Submarine Parachute Assistance Group

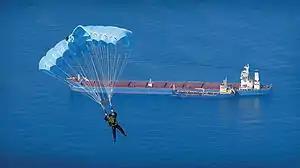
A member of the Submarine Parachute Assistance Group during a practice jump into the bay of Gibraltar in 2011

The Royal Navy's Submarine Parachute Assistance Group (SPAG) is a team who provide a rescue support capability to submarine sinking incidents worldwide, available at short notice.